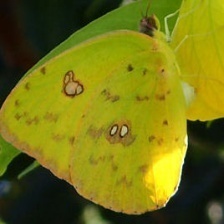
Species: CLOUDED SULPHUR
Butterfly family (ImageNet category): sulphur_butterfly